Tariq Ramadan

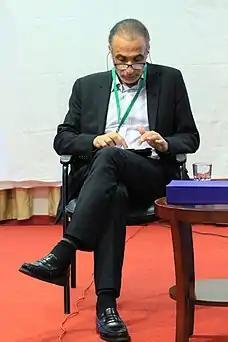

Ramadan denies contacts with terrorists or other Islamic fundamentalists and the charges of antisemitism and double talk, attributing the charges to misinterpretation and an unfamiliarity with his writings. He stated: "I have often been accused of this 'double discourse', and to those who say it, I say – bring the evidence. I am quite clear in what I say. The problem is that many people don't want to hear it, particularly in the media. Most of the stories about me are completely untrue: journalists simply repeat black propaganda from the internet without any corroboration, and it just confirms what they want to believe. Words are used out of context. There is double-talk, yes, but there is also double-hearing. That is what I want to challenge." In answer to criticism of his response to 11 September, Ramadan replied that two days after the attacks he had published an open letter, exhorting Muslims to condemn the attacks and the attackers, and not to "hide behind conspiracy theories." and that less than two weeks after the attacks he had stated that "The probability [of bin Laden's guilt] is large, but some questions remain unanswered. ... But whoever they are, Bin Laden or others, it is necessary to find them and that they be judged", and that the interview had been conducted before any evidence was publicly available.